Henrik Zetterberg

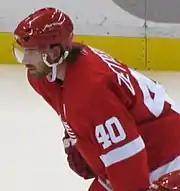
Zetterberg during a break in the action in October 2006

Zetterberg began the 2007–08 season with a 16-game point-scoring streak, breaking the record of 14 games set by former Red Wing Norm Ullman in 1960. He was voted to start for the Western Conference in the 2008 NHL All-Star Game alongside teammates Chris Osgood, Lidström, and Pavel Datsyuk, but again did not play in the game due to back problems. Despite missing time due to injury, Zetterberg recorded a career-year with personal bests of 43 goals, 49 assists and 92 points in 75 games. He went on to add another 27 points in 22 playoff games, leading the Red Wings to the 2008 Stanley Cup championship, their 11th in team history. In game six of the Stanley Cup Finals against the Pittsburgh Penguins, Zetterberg scored the Stanley Cup-winning goal and was awarded the Conn Smythe Trophy as playoffs MVP by league commissioner Gary Bettman. His 13 playoff goals tied with teammate Johan Franzén for the Red Wings record for most in a single postseason. At the end of the season, Zetterberg was also up for the Frank J. Selke Trophy as the best defensive forward, but finished as a runner-up to Datsyuk.